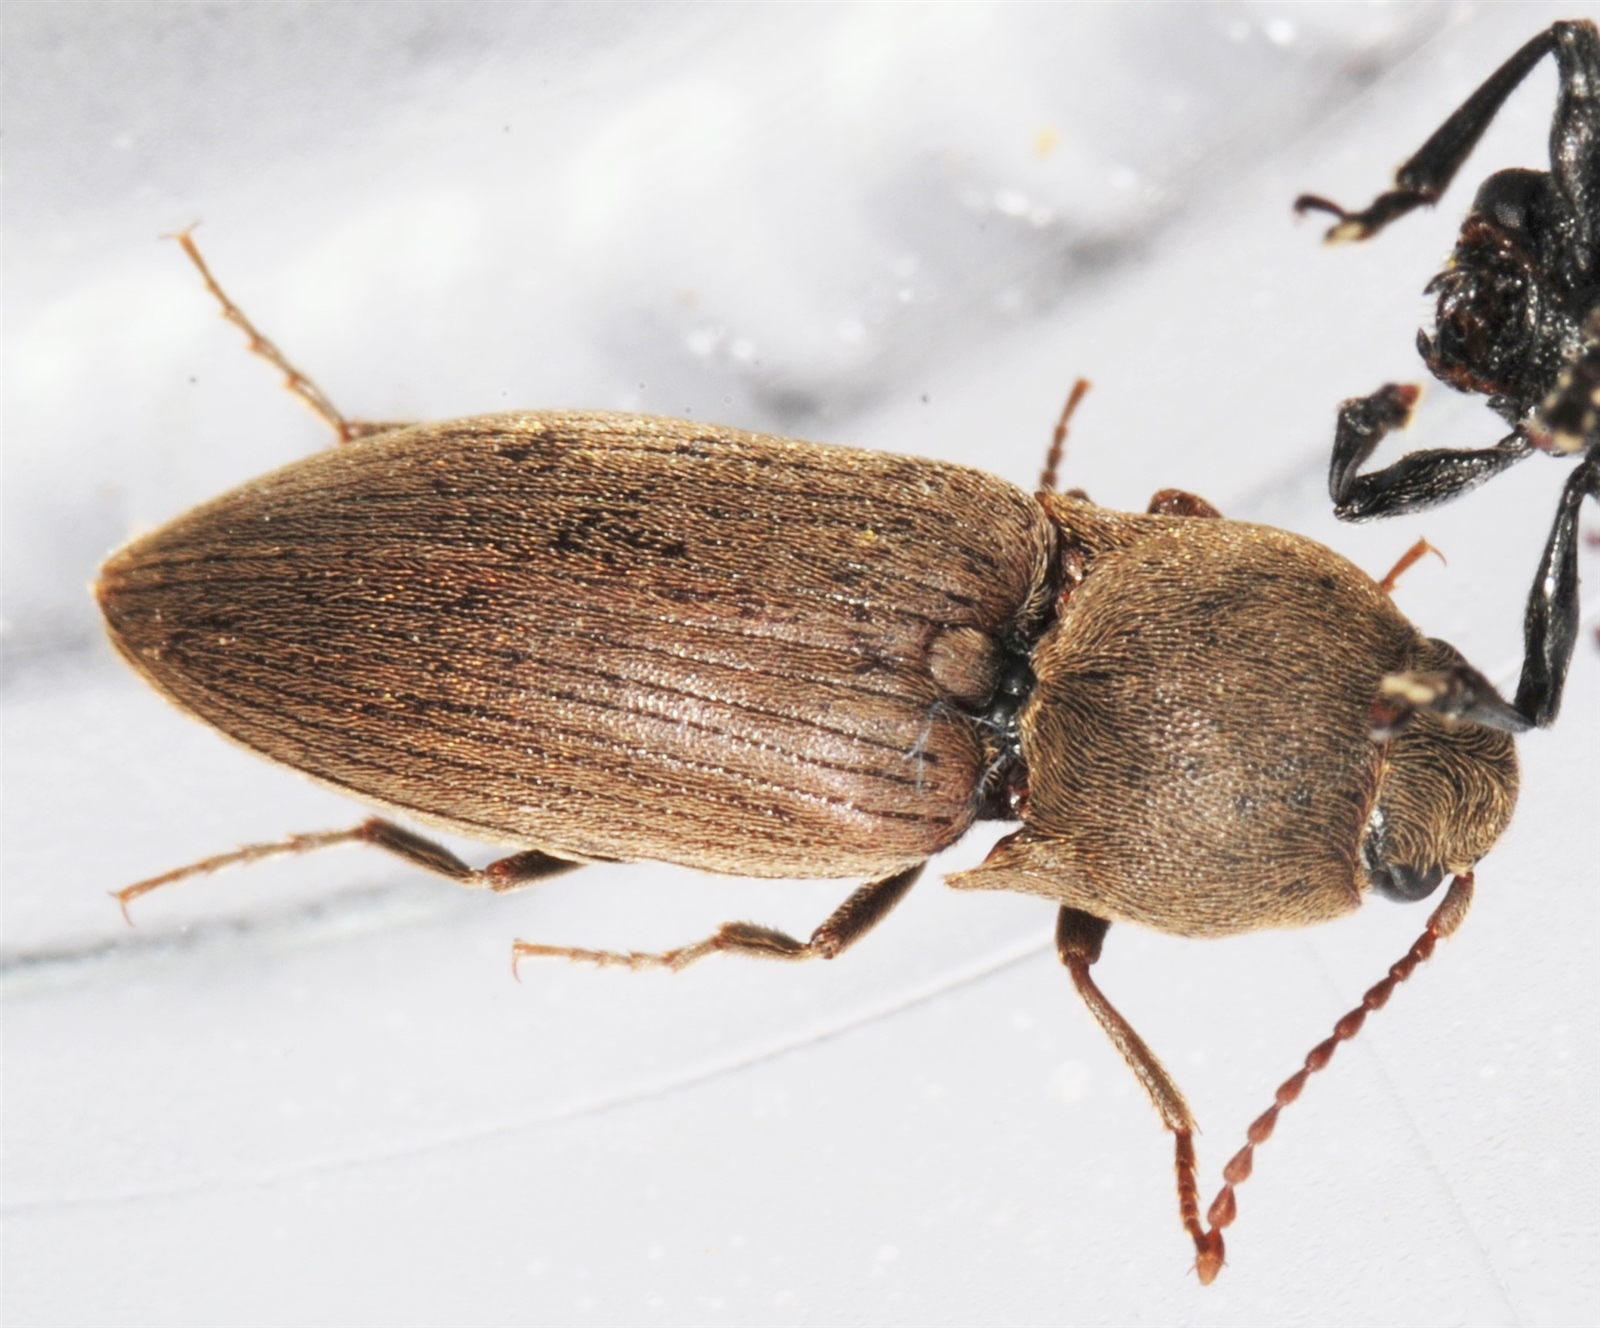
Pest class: clickbeetles_wireworms